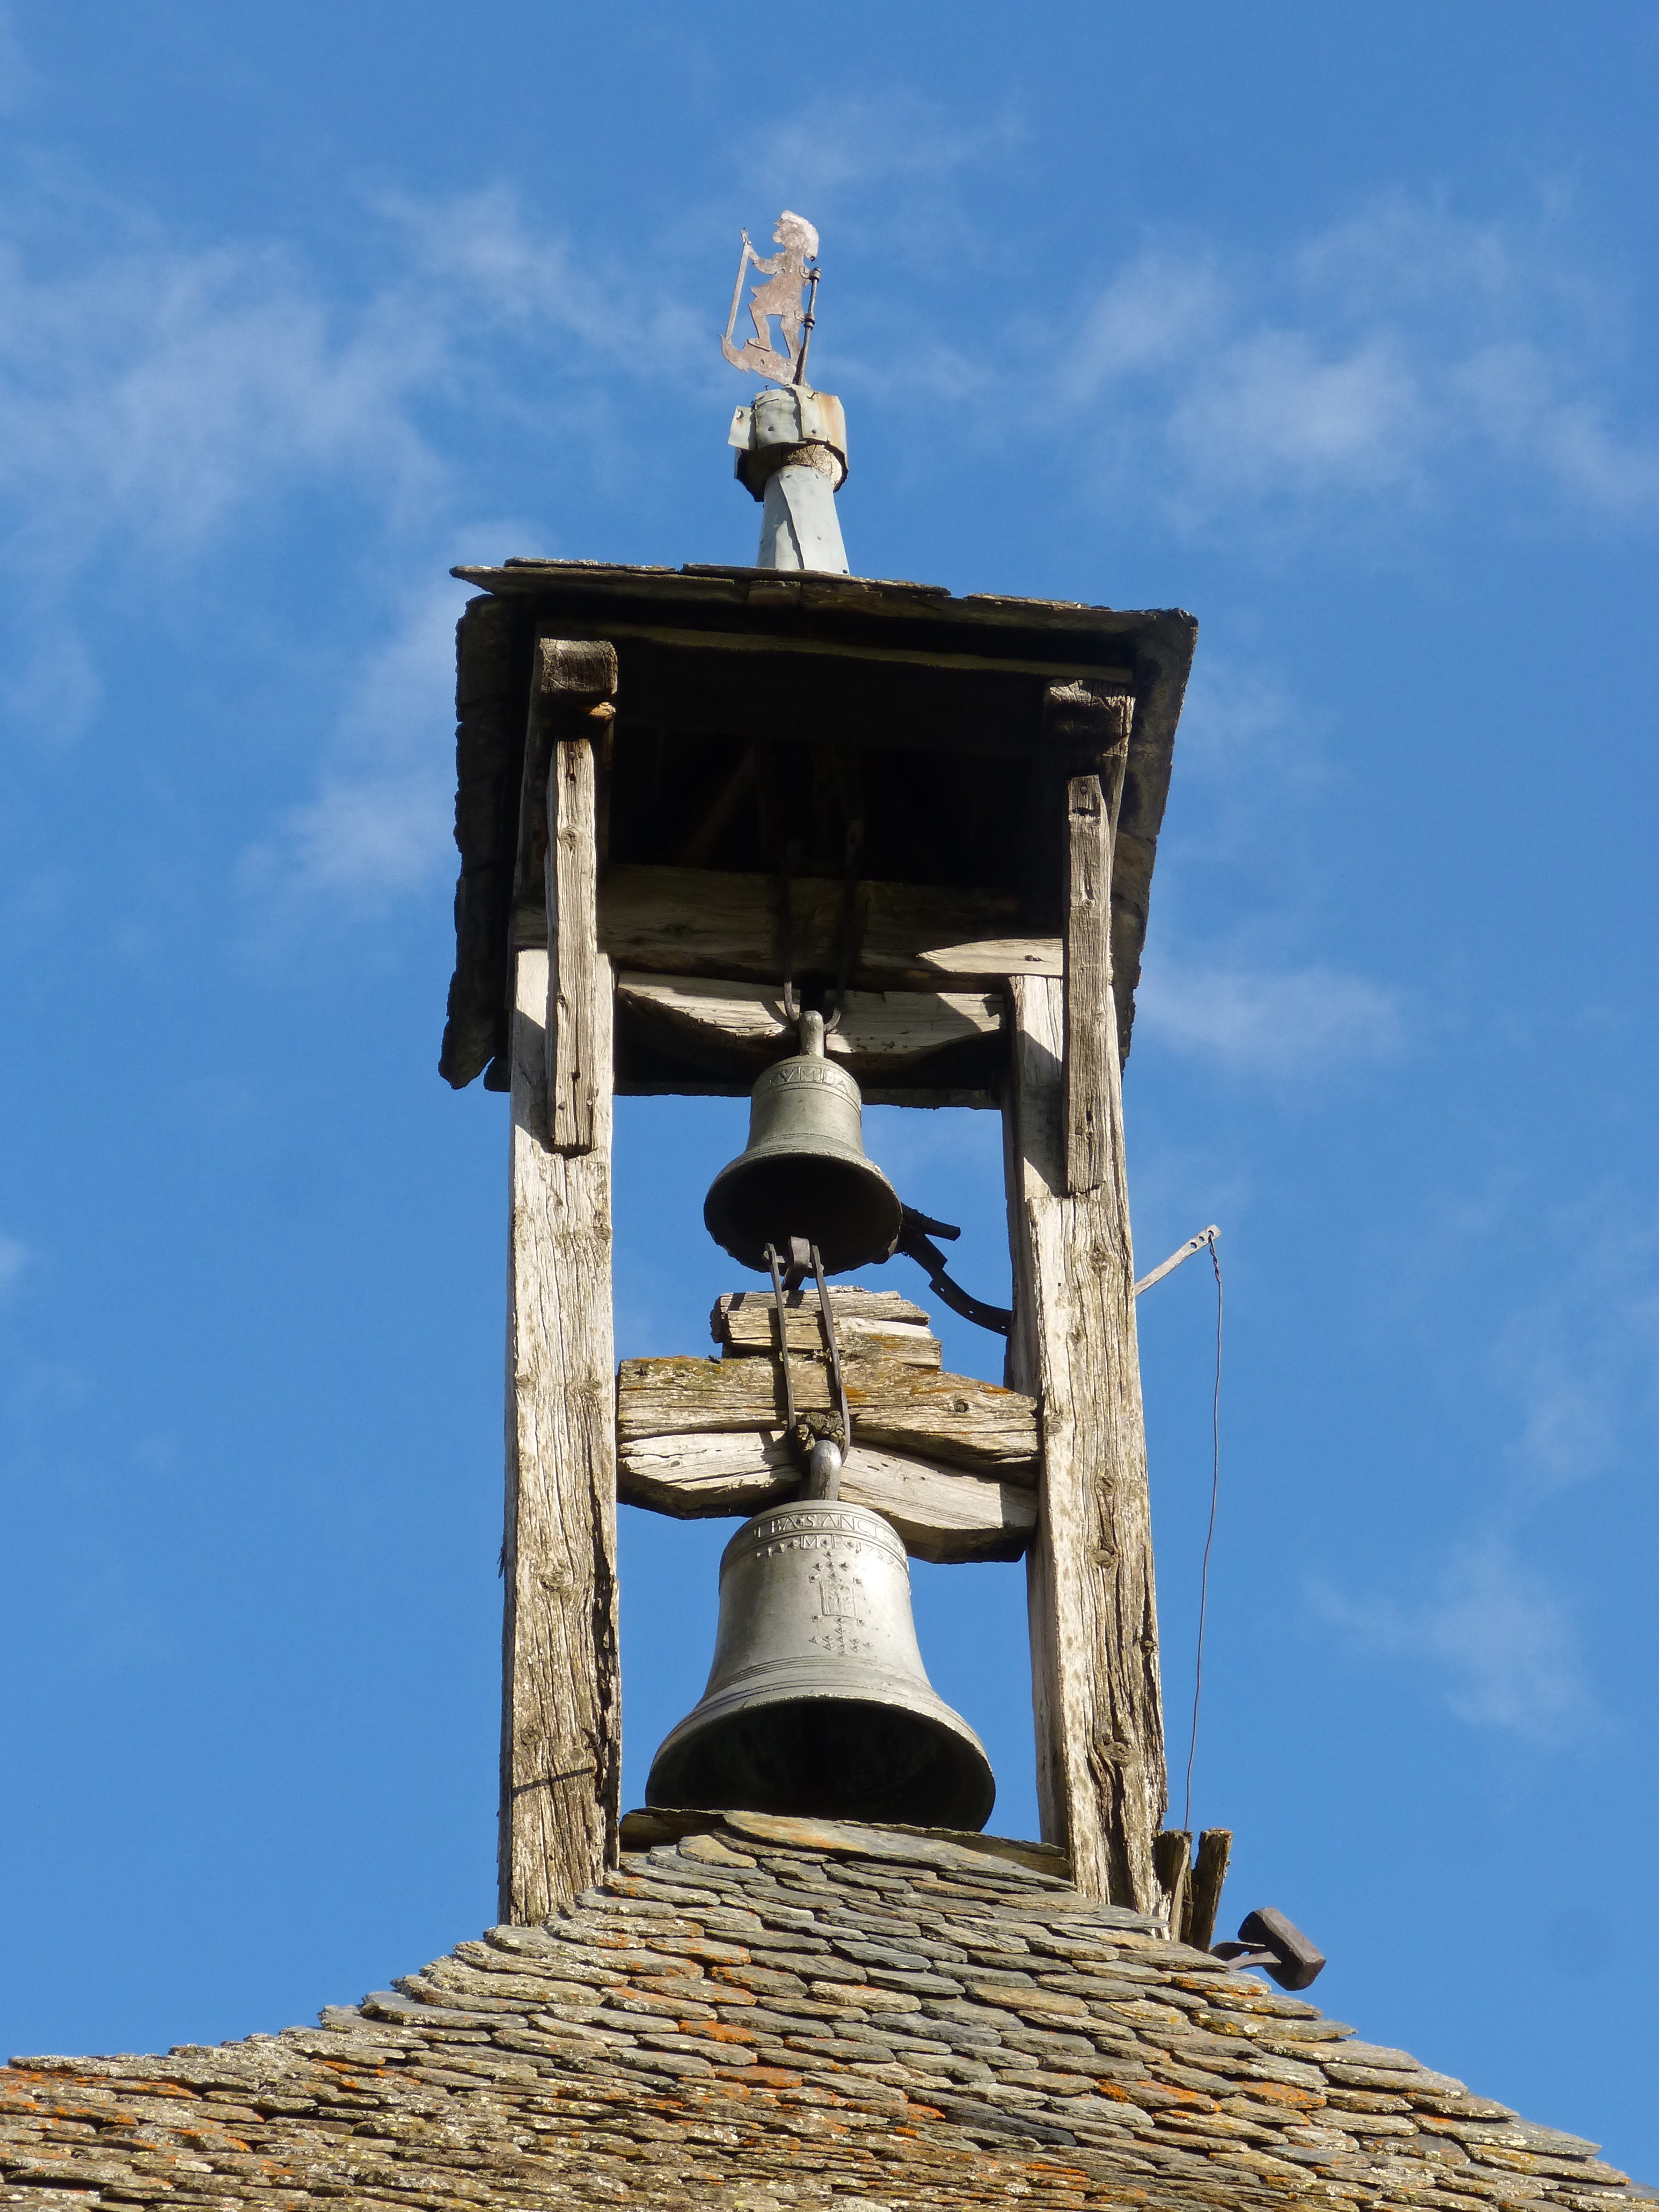
wood, old, bell, tower, landmark, blue, musical instrument, church bell, bell tower, slate, temple, pyrenees, campaigns, they are, pallars sobir